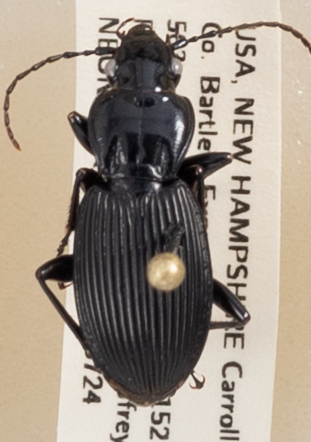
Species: Pterostichus lachrymosus
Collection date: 2019-07-24
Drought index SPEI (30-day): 0.54
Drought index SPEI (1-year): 1.13
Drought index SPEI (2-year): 0.8